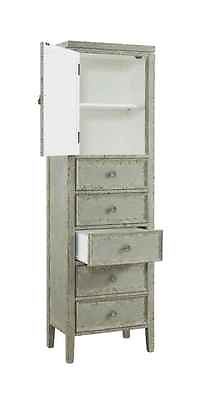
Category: cabinet